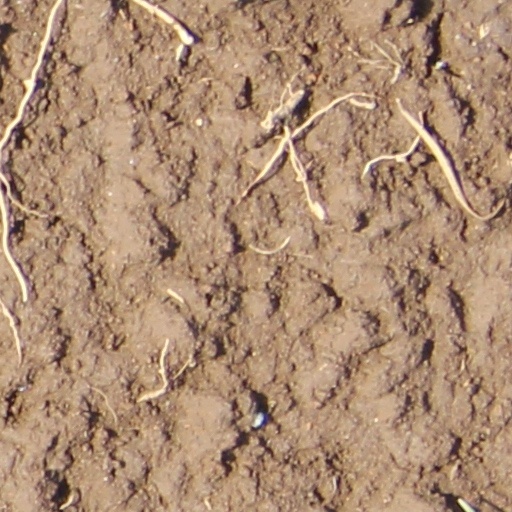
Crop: wheat